Tự Đức's Catholic persecution

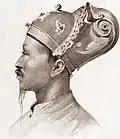
Emperor Tự Đức (r. 1848–1883) of Vietnam

From 1849 to 1862, during the early years of the Vietnamese emperor Tự Đức (r. 1848–1883) of Vietnam, the most intense, brutal and bloodiest anti-Christian persecution ever in history happened in Vietnam, also was the last state-sponsored persecution of Catholic Christians in Vietnam, as a part of Tự Đức's efforts to eradicate every trace of Vietnamese Christianity. The persecution suddenly stopped in 1862 after a royal decree was passed by Tự Đức himself which granted Catholicism legitimate freedom to practice and protection.